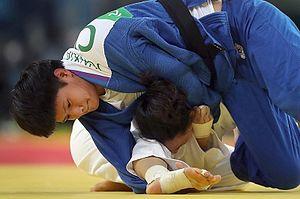
2016 Jeux Olympiques d'été de judo, le 9 Août